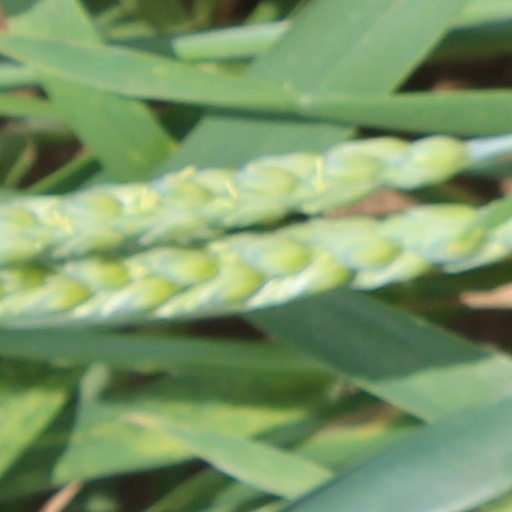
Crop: wheat